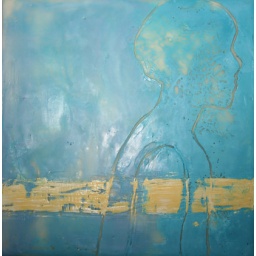
little boy blue (work in progress)